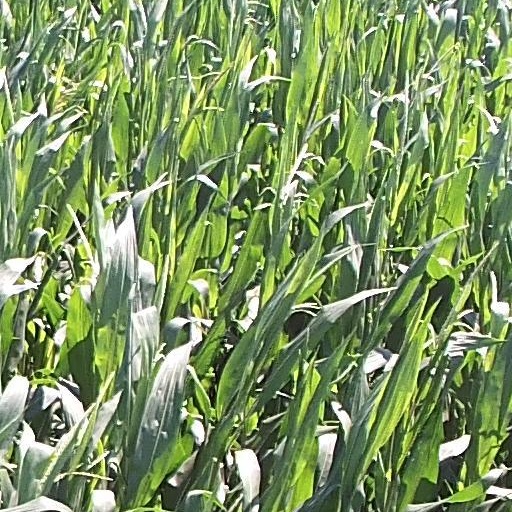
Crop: maize; corn